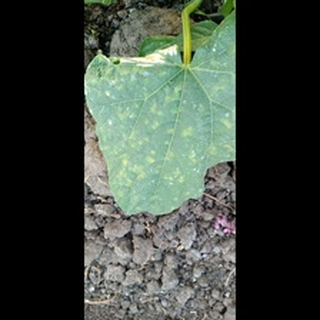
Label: diseased_cucumber